Alexander Murdoch Mackay

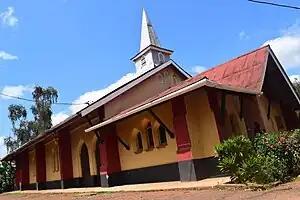
Mackay Memorial Church in Kampala at the site of the first Church Mission Society settlement (1890), headed by Mackay

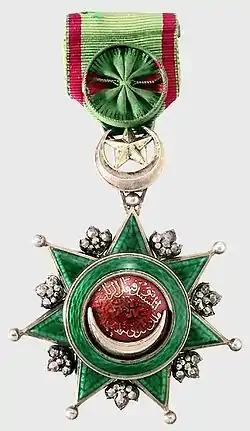
Order of Osmanieh star, awarded to Mackay by the Khedive

Mackay decided to become a missionary after Henry Morton Stanley was told by King Mutesa I of Buganda that Uganda needed missionaries, and who sent a latter to this effect to "The Daily Telegraph" in 1875 describing the need and asking for missionaries. At the age of twenty-six, he subsequently joined the Church Missionary Society in 1876, which assigned him to serve in a missionary station in Uganda. Beginning on 27 April 1876, he sailed aboard the S.S. "Peshawur" from Southampton, England, and arrived on the island of Zanzibar on 30 May, some fifty miles off the east coast of Tanzania. At Mpwapwa they collected the necessary equipment, and made preliminary plans for their eight-hundred mile trek across Tanzania to the south end of Lake Victoria. On the journey Mackay came down with an acute case of fever and had to return to the coast, carried in a hammock most of the way back to Mpwapwa, while the other members of the party continued on, making their way to the lake, where they put together a vessel, named "Daisy", for crossing the lake north to Uganda. After Mackay recovered he organized a labor party and began outfitting a caravan of about seventy loads, and placed it in charge of an Englishman named Morton. In one-hundred days Mackay built a 230 mile wagon road to from Sadani on the coast to Mpwapwa, having to deal with many difficulties through the dense jungle and brush. After everyone had finally regrouped they crossed the lake.to Uganda, arriving there in November 1878.